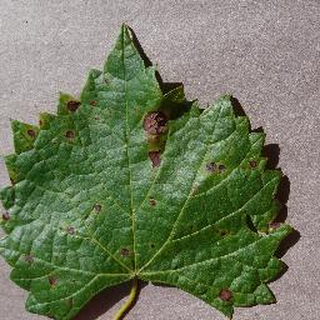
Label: grape_black_rot